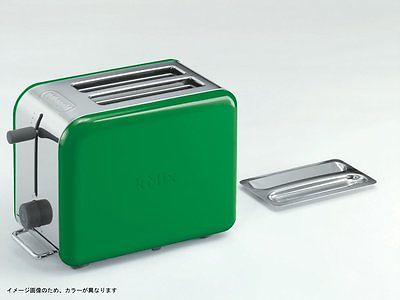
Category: toaster